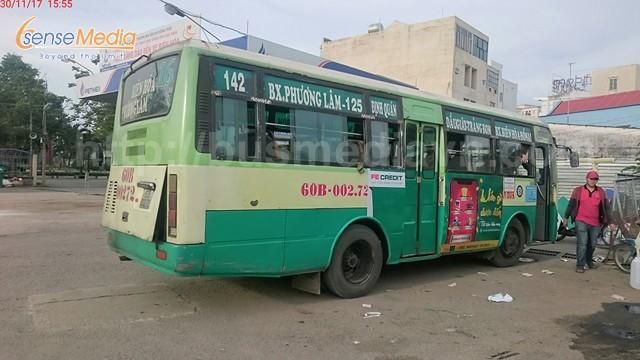
có một chiếc xe buýt màu xanh xuất hiện trong bức ảnh